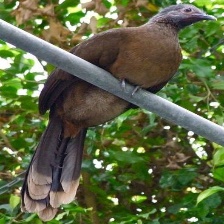
Species: GREY HEADED CHACHALACA
Scientific name: ORTALIS CINEREICEPS